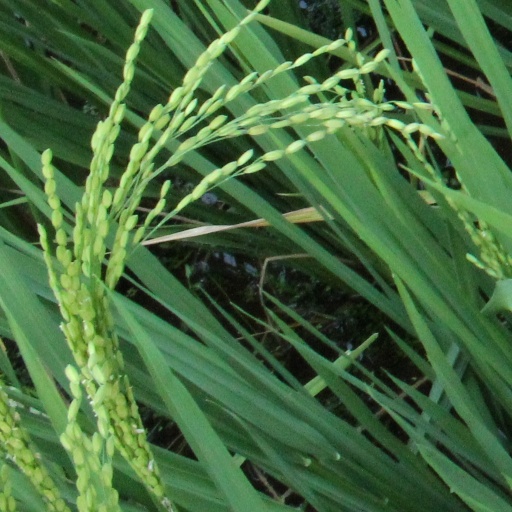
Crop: rice